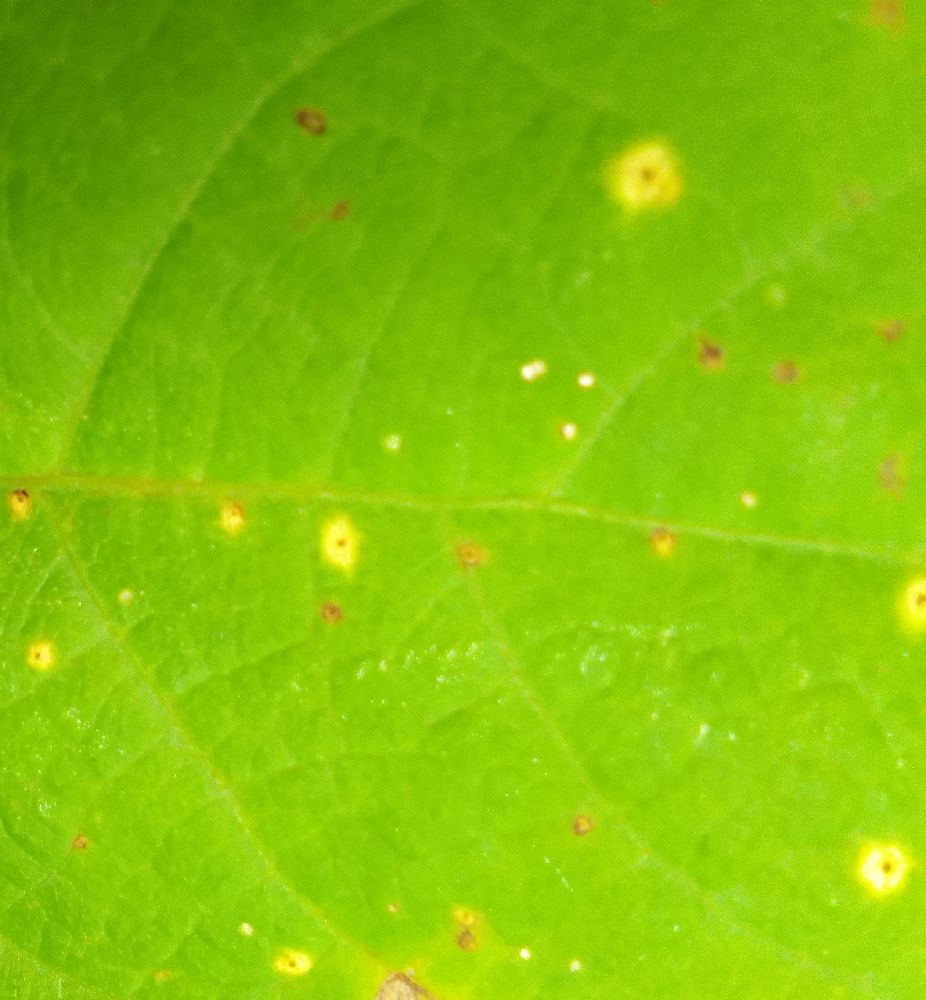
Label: rust